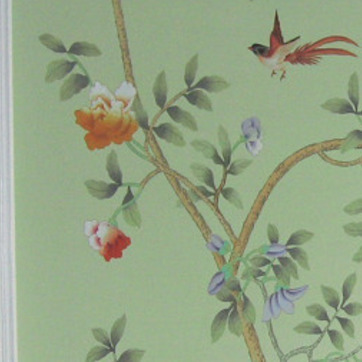
Material: wallpaper